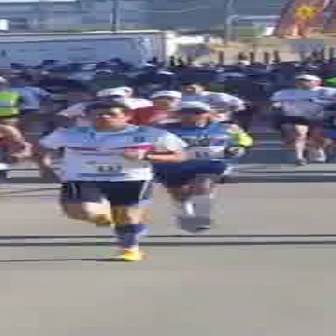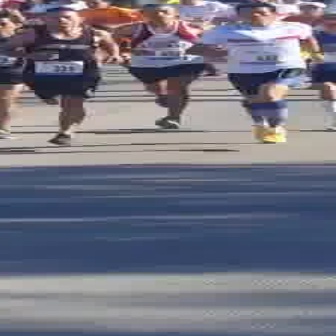
  Please identify the target specified by the bounding box [27,99,187,259] in the first image and locate it in the second image. Return the coordinates in [x_min,y_min,x_max,y_max] format.
Answer: [183,2,323,142]